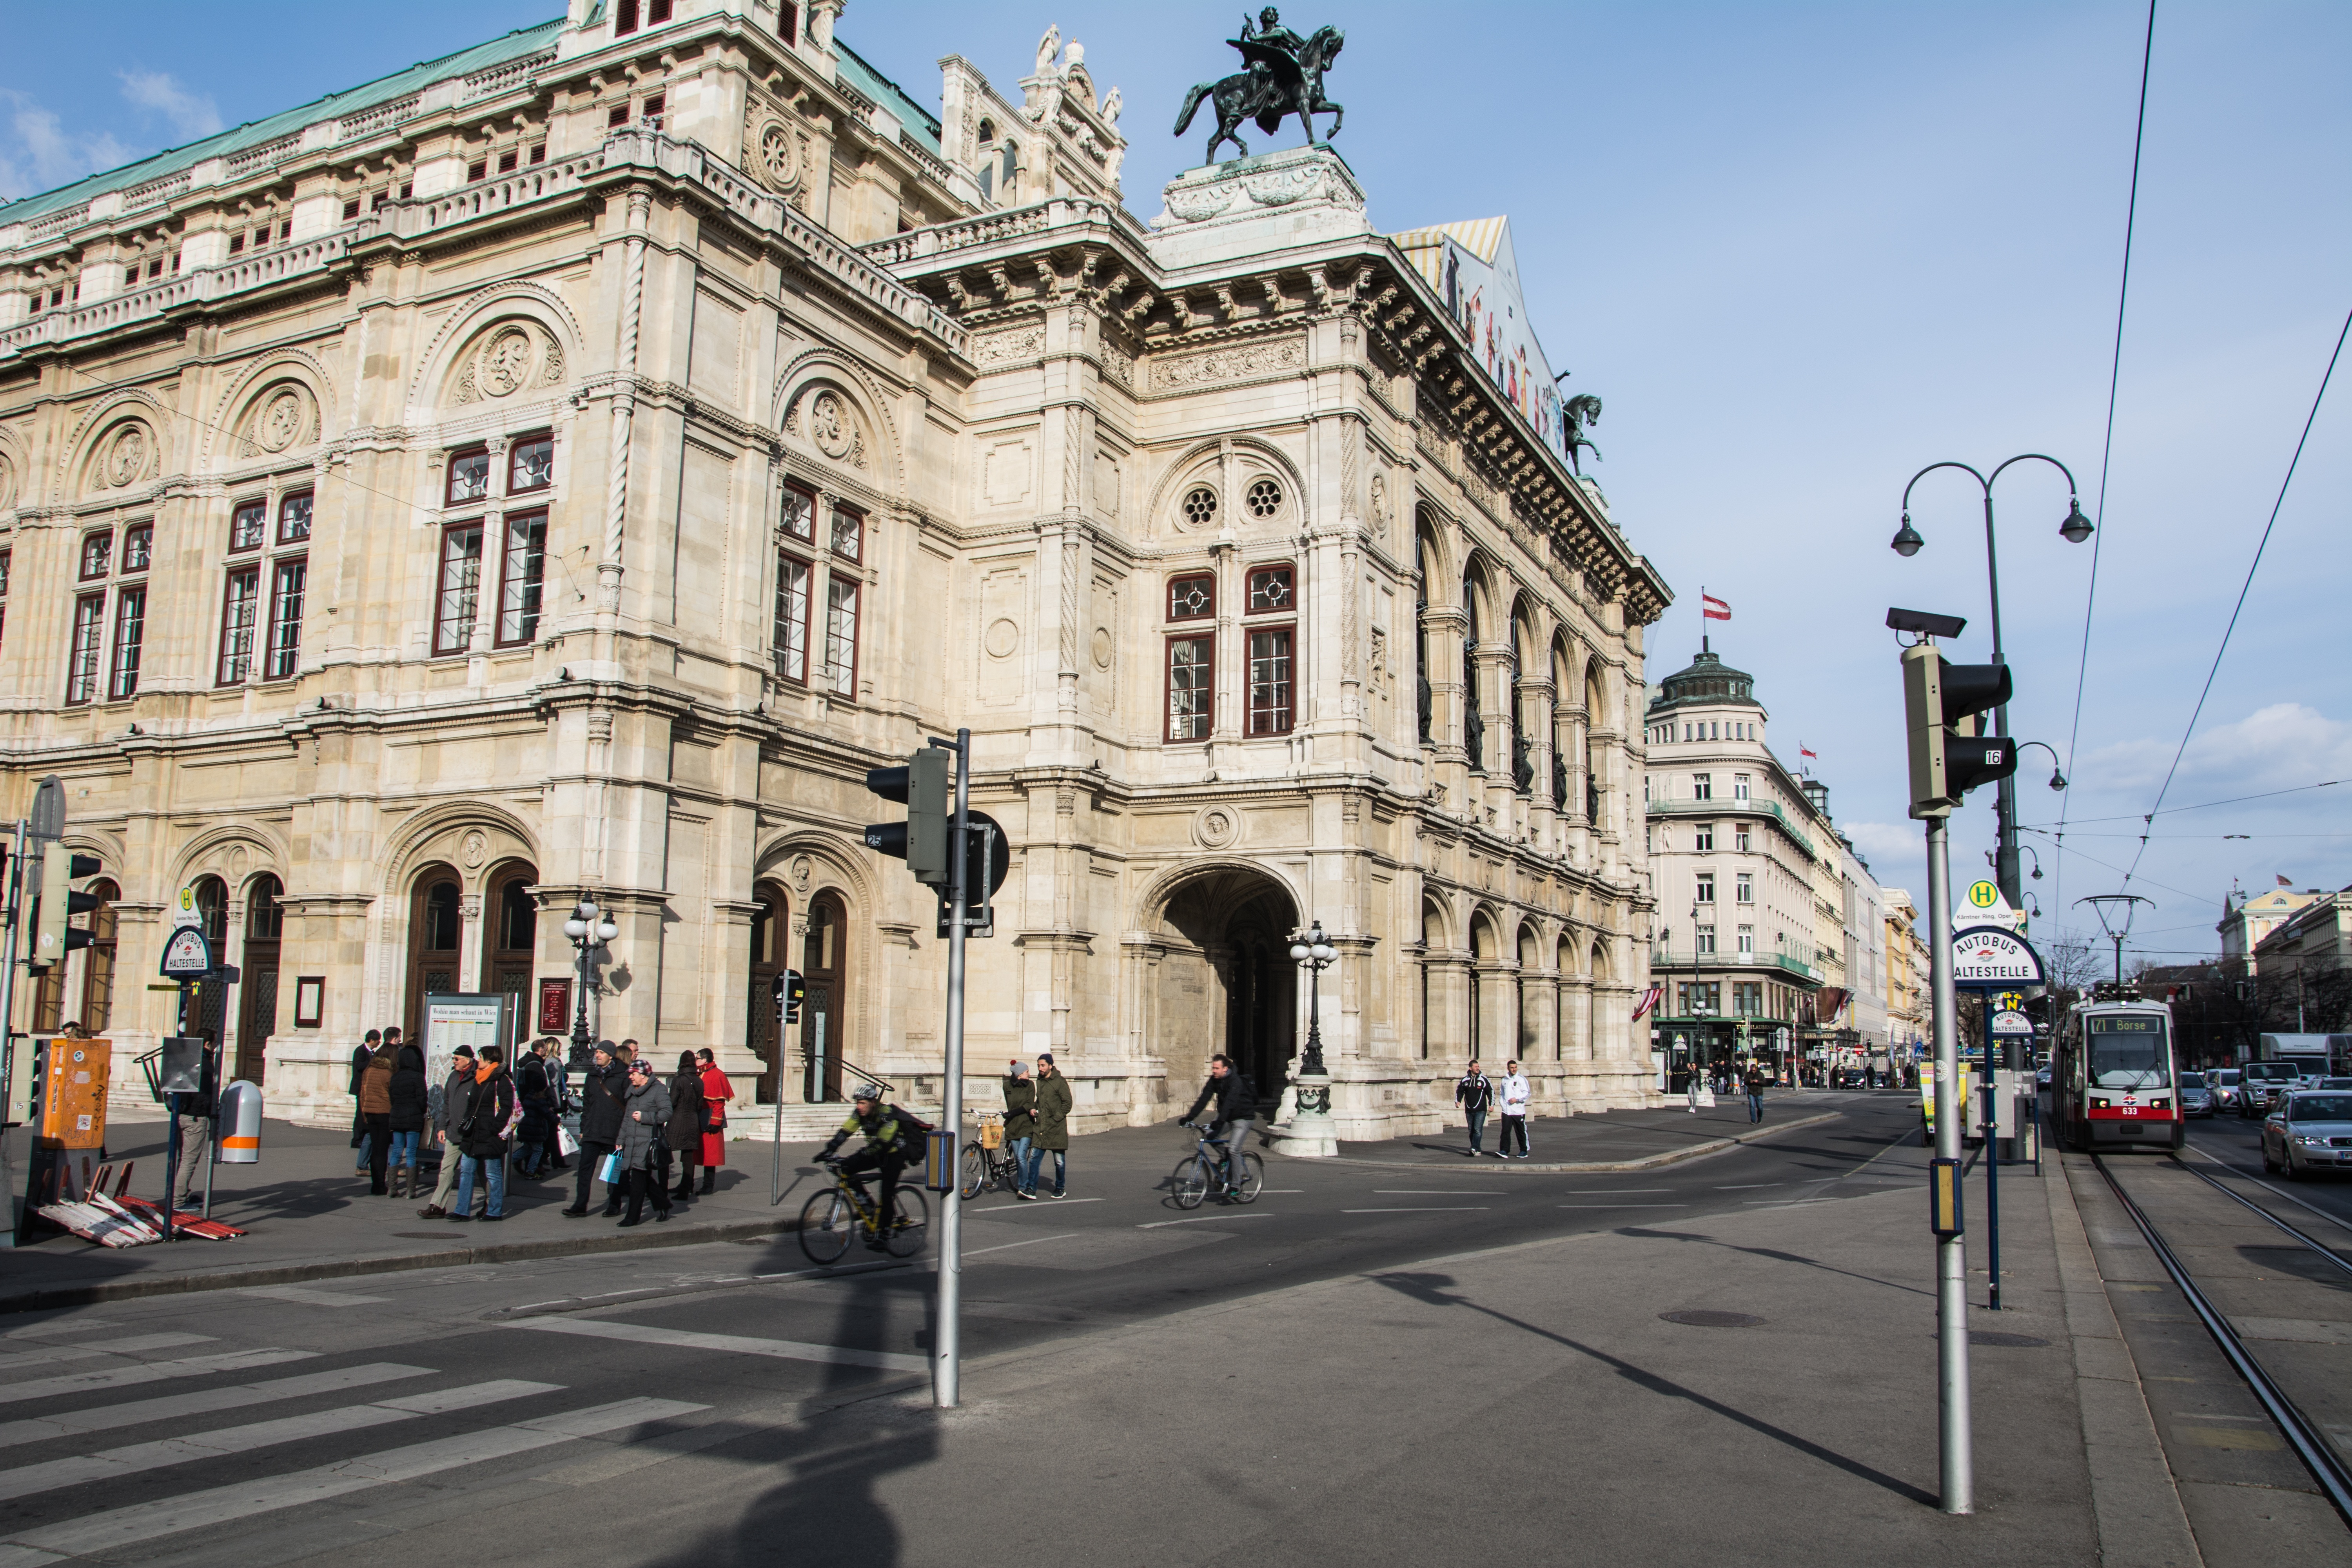
architecture, road, street, town, old, cityscape, downtown, opera, plaza, landmark, facade, vienna, town square, neighbourhood